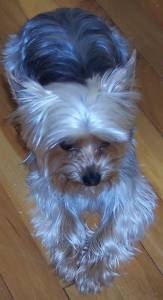
Breed: yorkshire terrier